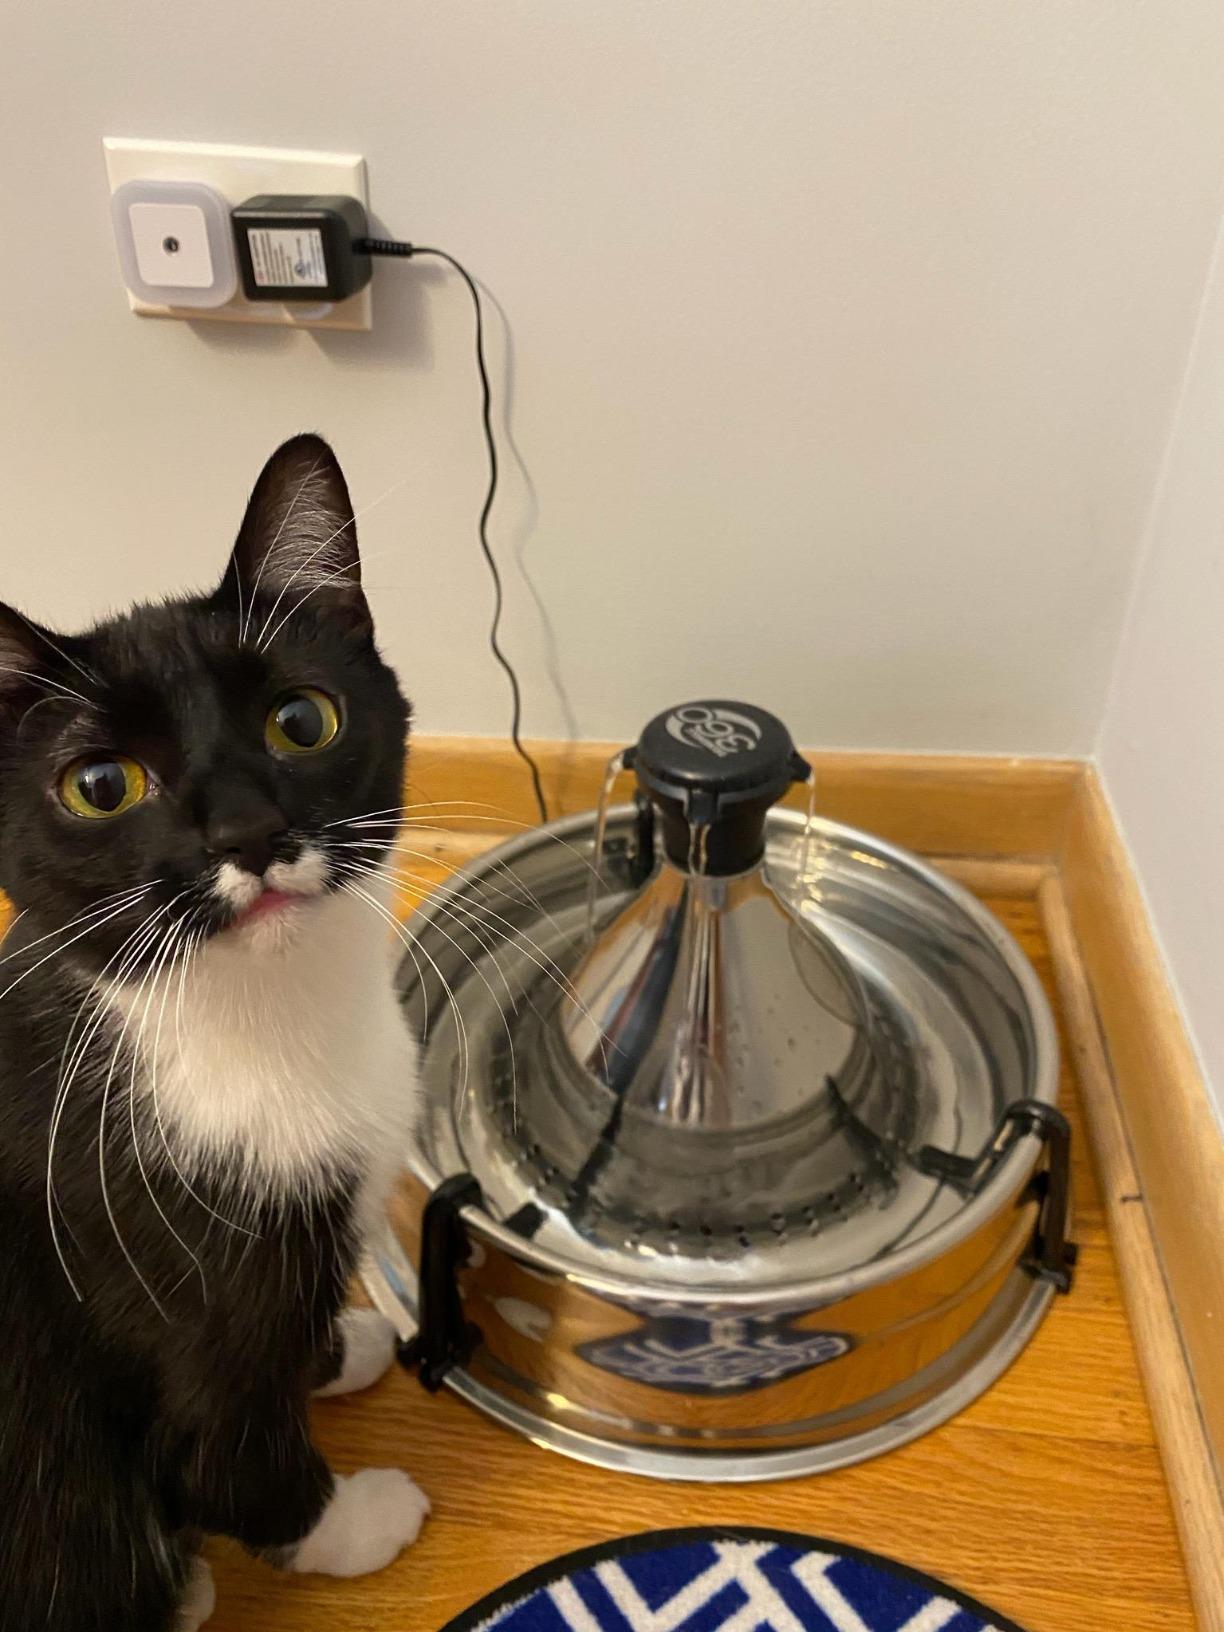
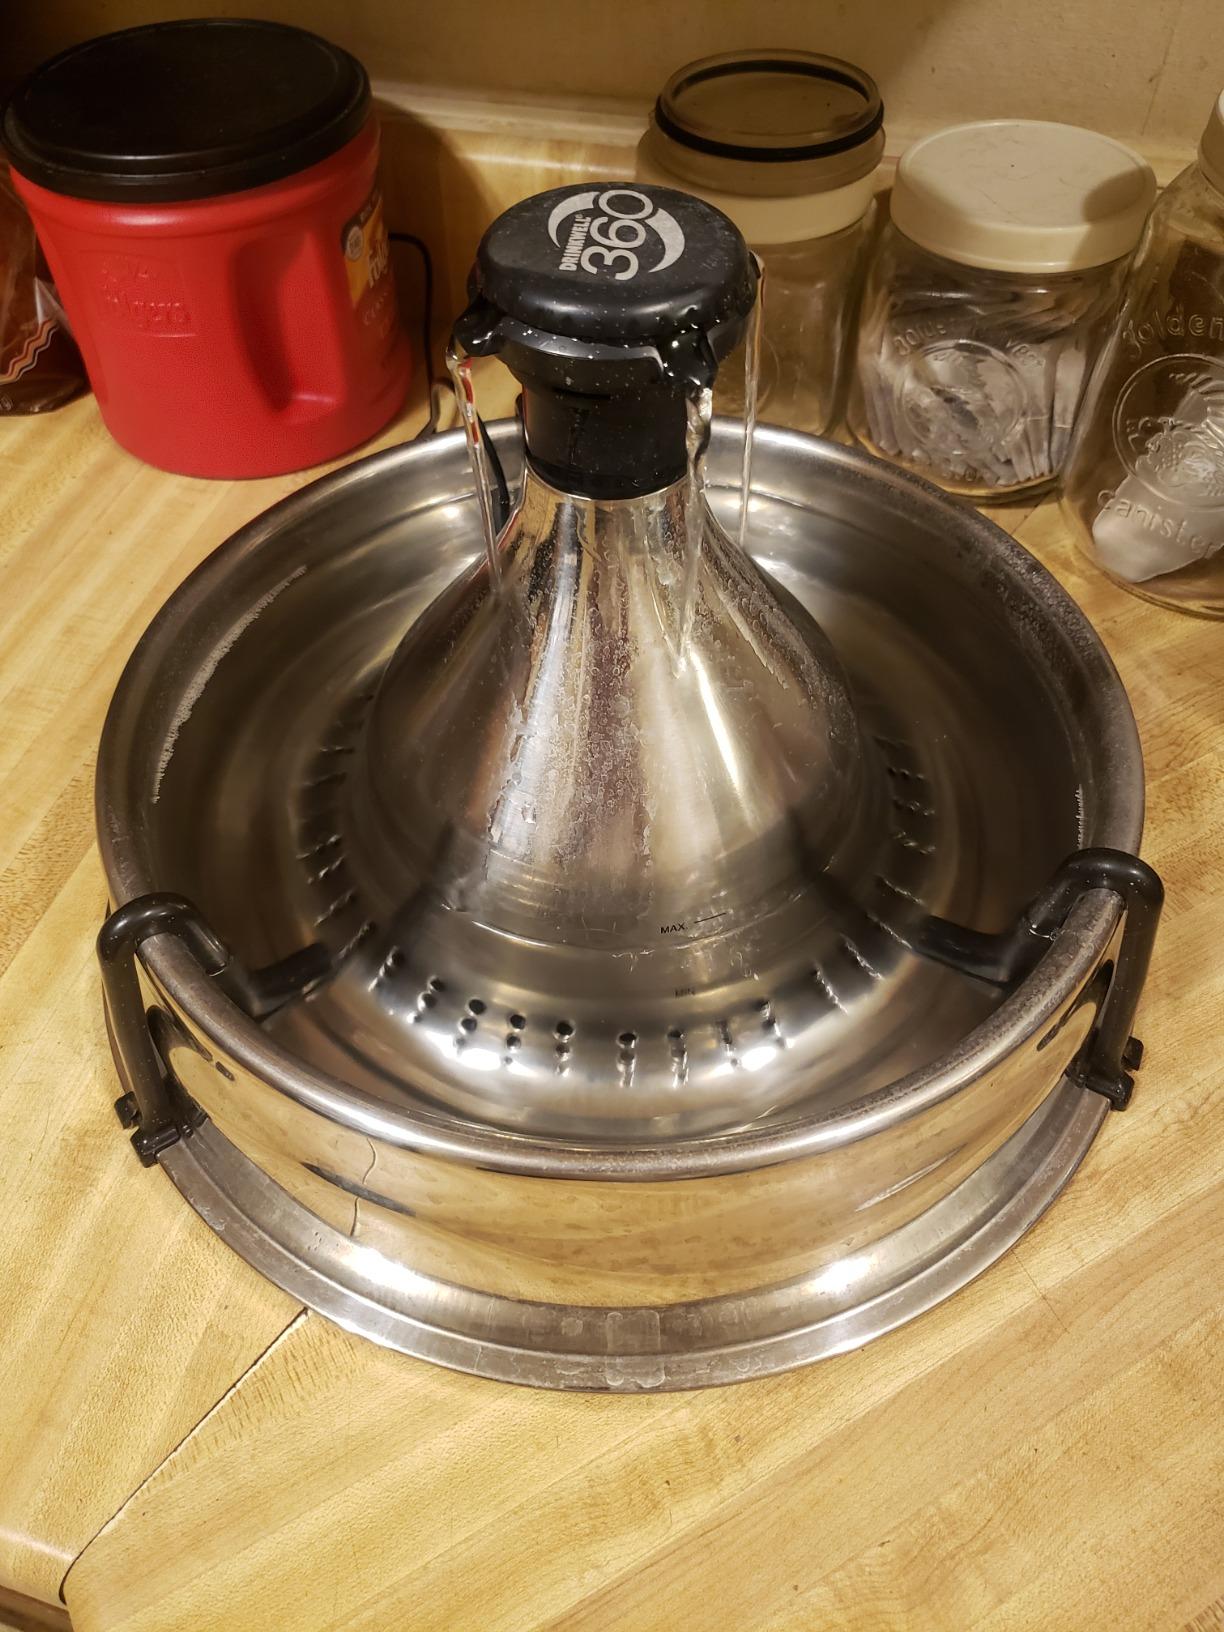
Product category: items_bowl
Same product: yes